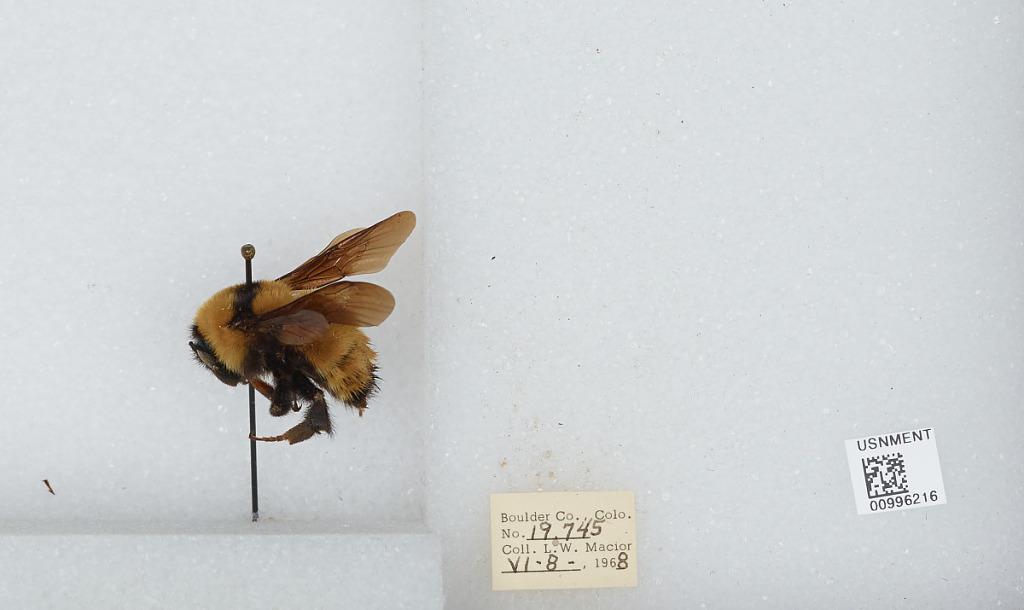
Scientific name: Bombus (Fervidobombus) fervidus fervidus (Fabricius)
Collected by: L. Macior
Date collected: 1968-6-8
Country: United States
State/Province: Colorado
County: Boulder
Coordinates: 40.09, -105.36